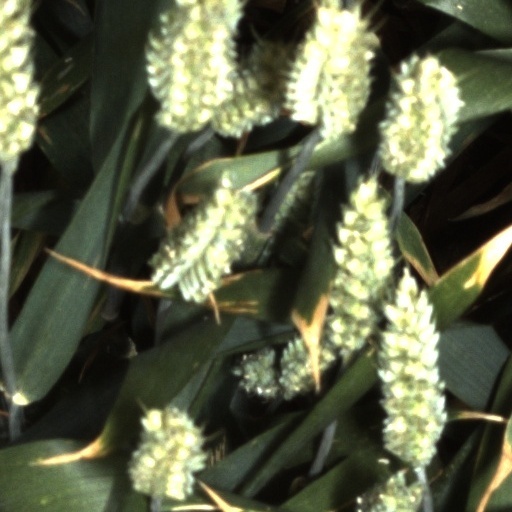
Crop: wheat